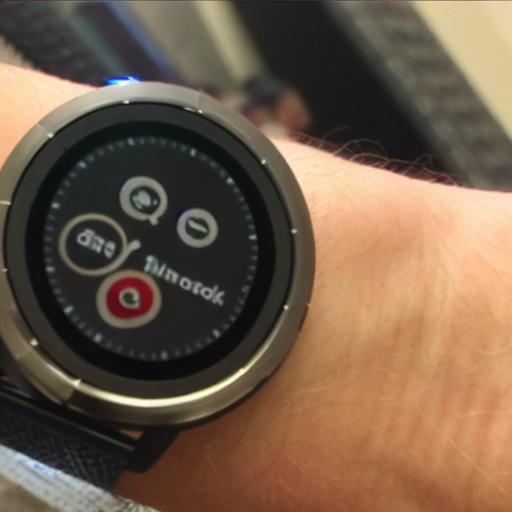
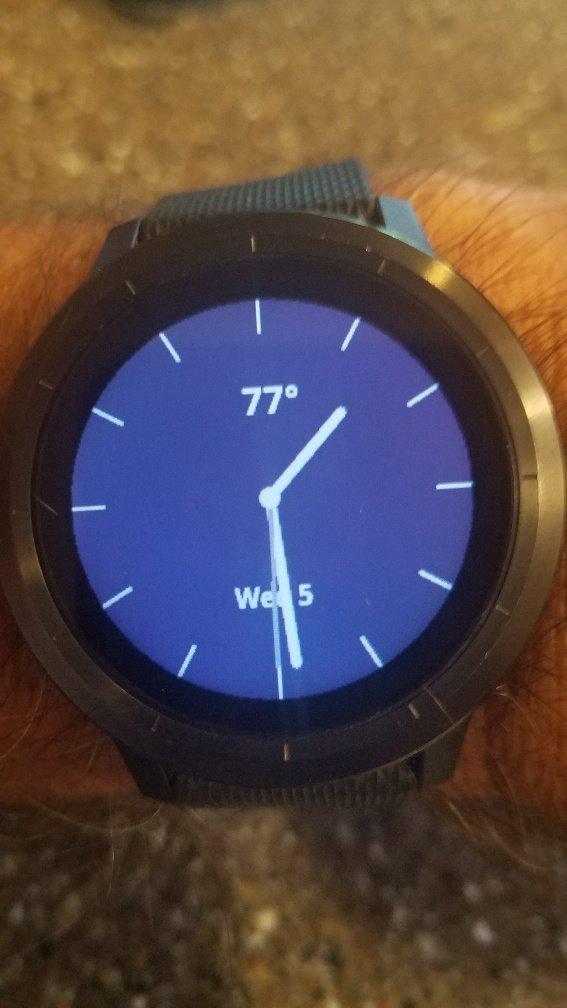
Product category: smartwatch
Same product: no